Schweinfurt

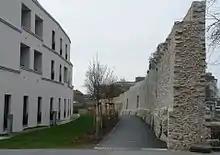
"New Hadergasse Project" (2014)on the city wall at the former Neutor

In the city dominated by the SPD, the CSU succeeded in 1992 for the first time to make the Lord Mayor, with the political cross-starter Gudrun Grieser. The Bavarian state government under the then Prime Minister Edmund Stoiber (CSU) sympathetically accompanied the historical change of power and parts of the Bavarian State Social Court and the Bavarian State Statistics Office were relocated from Munich to Schweinfurt. During Grieser's term of office, the economic situation stabilized starting in the mid-1990s, with 4,500 new industrial jobs and around 6,000 jobs in the service sector. Trade tax revenue rose to a record high.